A Question of Faith

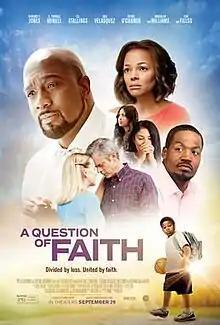
Theatrical release poster

A Question of Faith is a 2017 American Christian drama film. This film was released on September 29, 2017, by Pure Flix Entertainment.